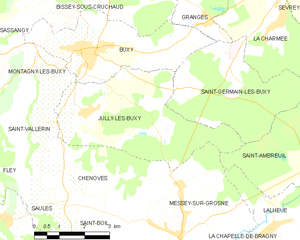
Carte des communes françaises